Ergonomic hazard

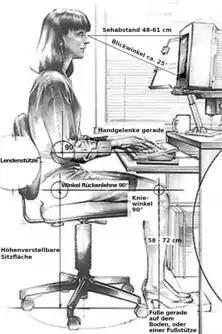

Ergonomics tries to fit the job to the worker, not the worker to the job. Whenever there is a worker and a job, there will be ergonomic considerations. Commonly, ergonomic issues can arise in an office setting. Many people who work in an office (either a home office or a formal office building) often spend hours sitting and working in the same position. Ergonomic considerations include chair and computer monitor height adjustment, lighting position, break frequency, and chair design.